Thomas Sørensen

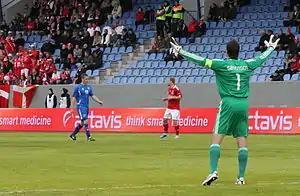
Sørensen in action for Denmark

Sørensen made his international debut with the Danish under-19 national team in April 1993, and was moved into the Danish under-21 national team in September 1993, making his under-21 debut at 17 years of age. He went on to play 24 games for the Denmark under-21s until October 1997. Following his initial impressive form for Vejle, he was called up for an unofficial national team game in April 1996, and replaced Lars Høgh at half-time.